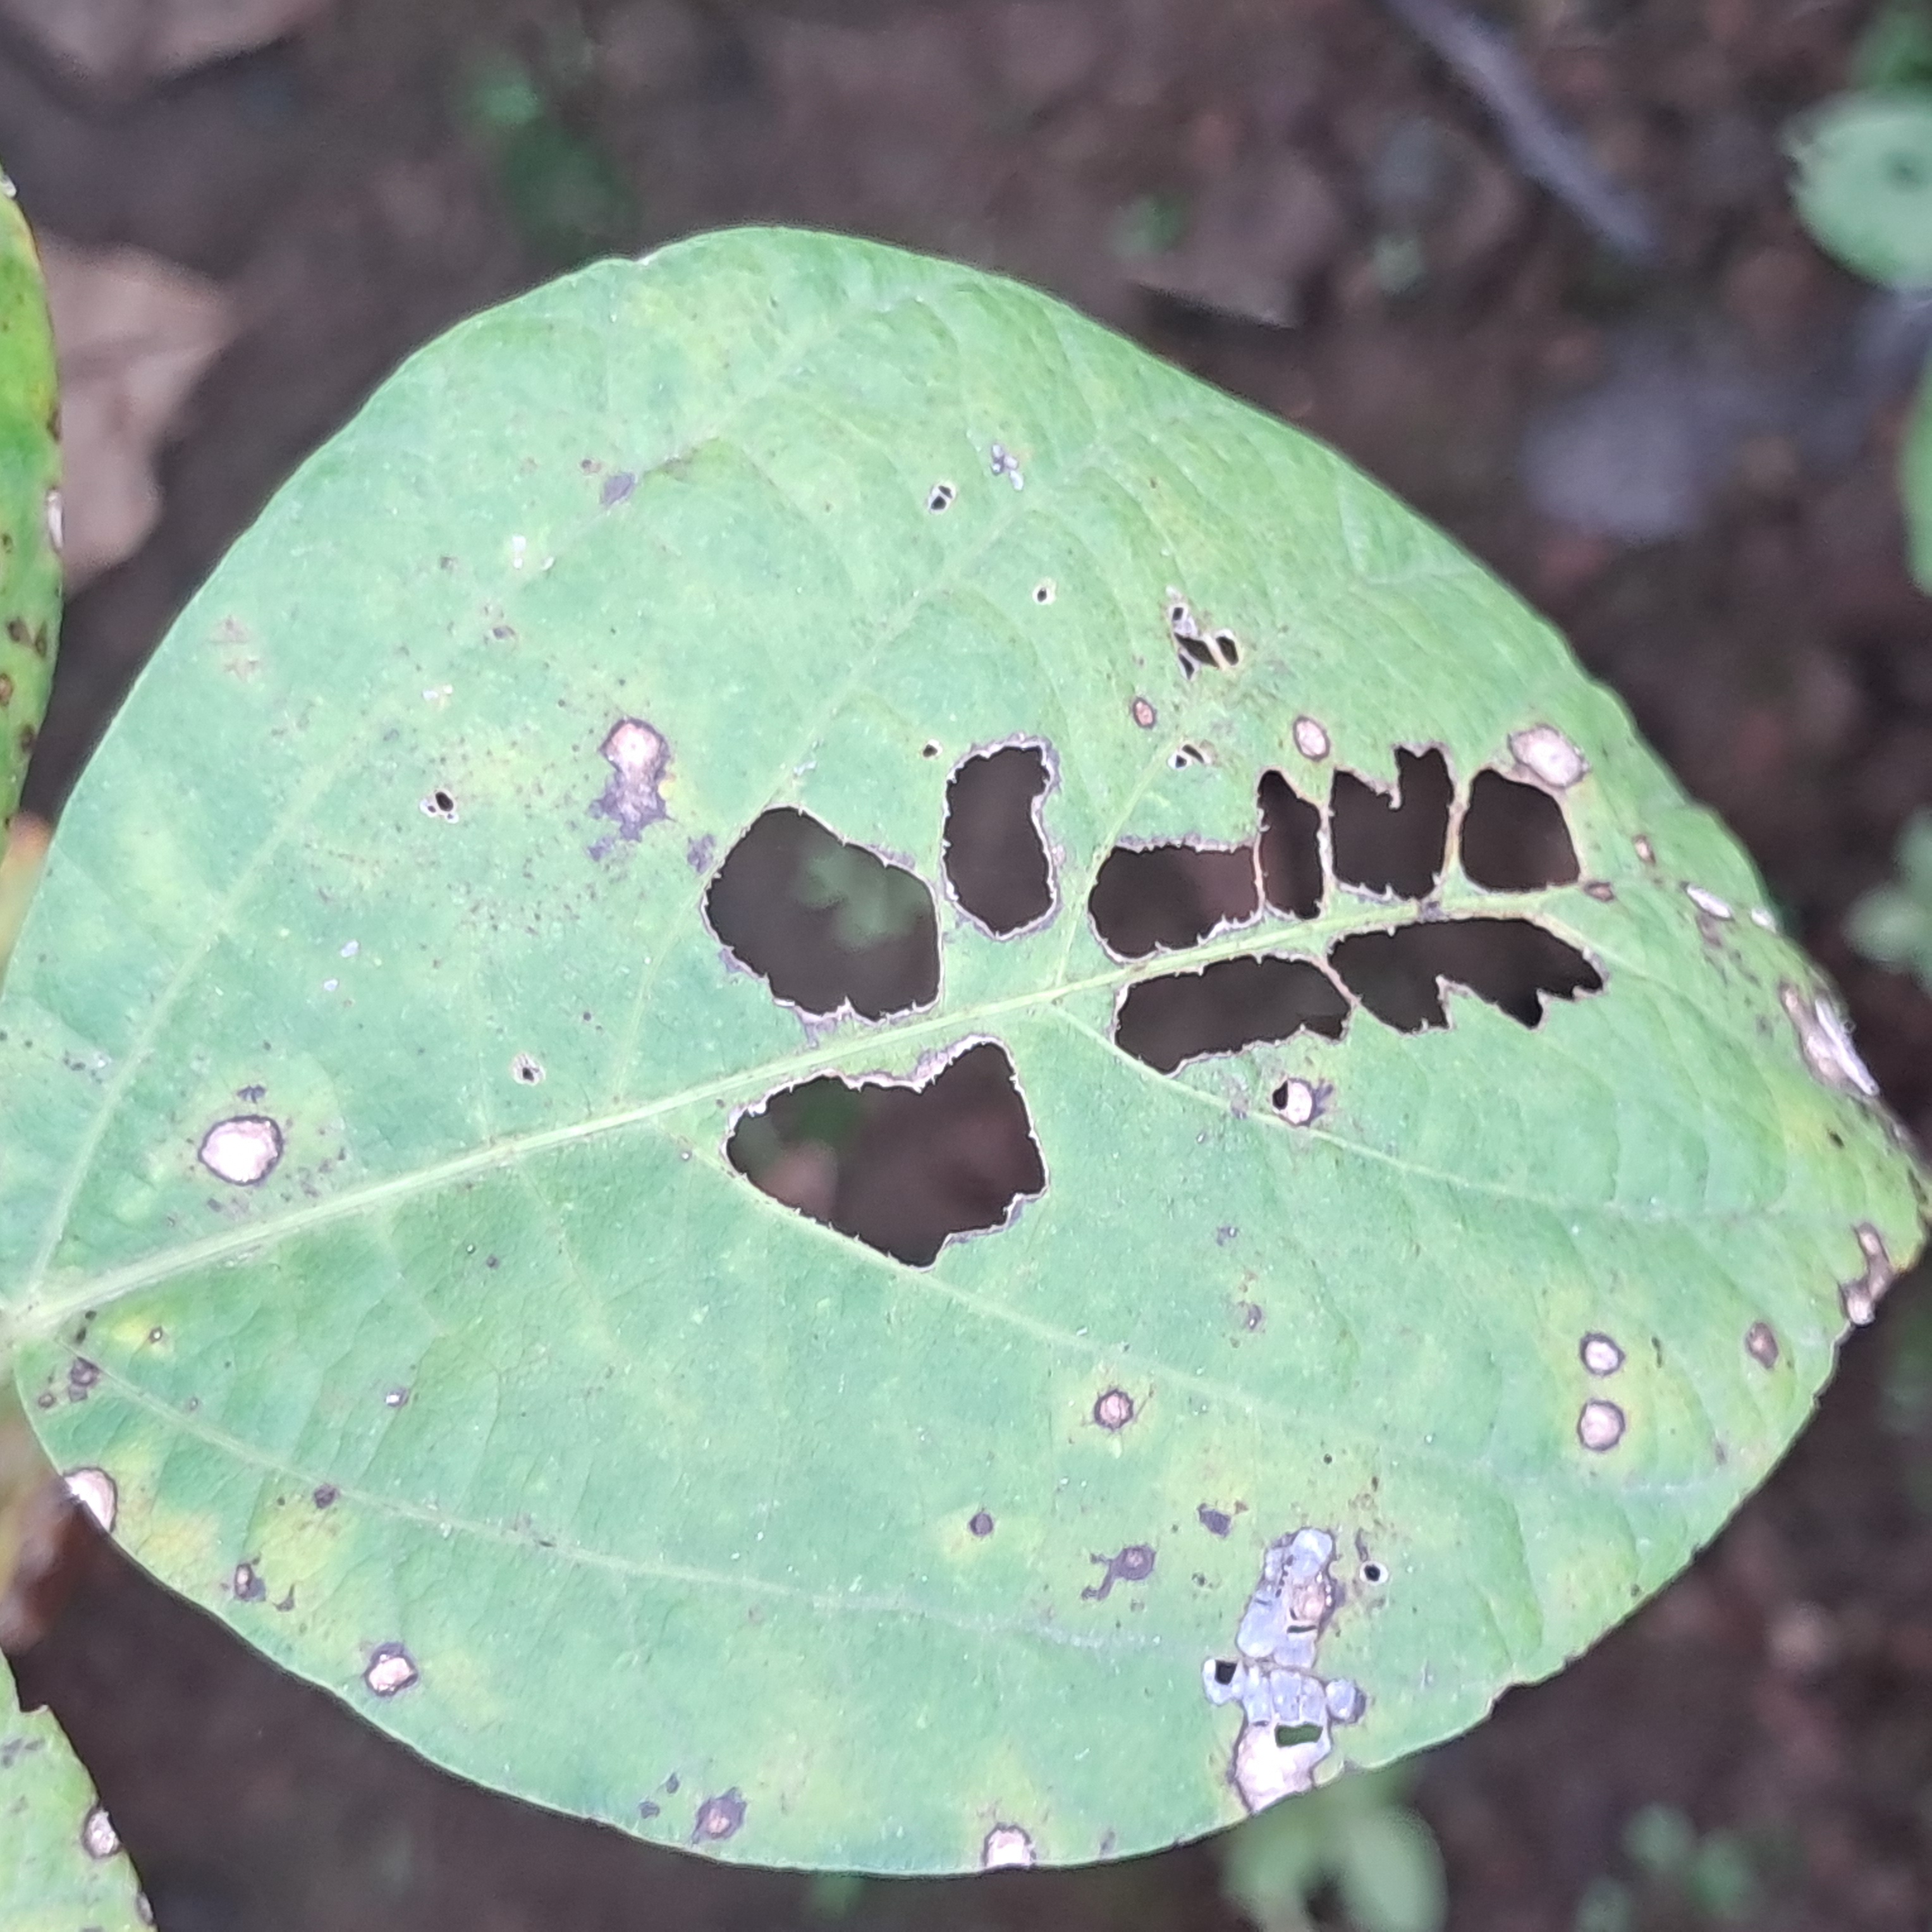
Label: Caterpillar_Semilooper_Pest